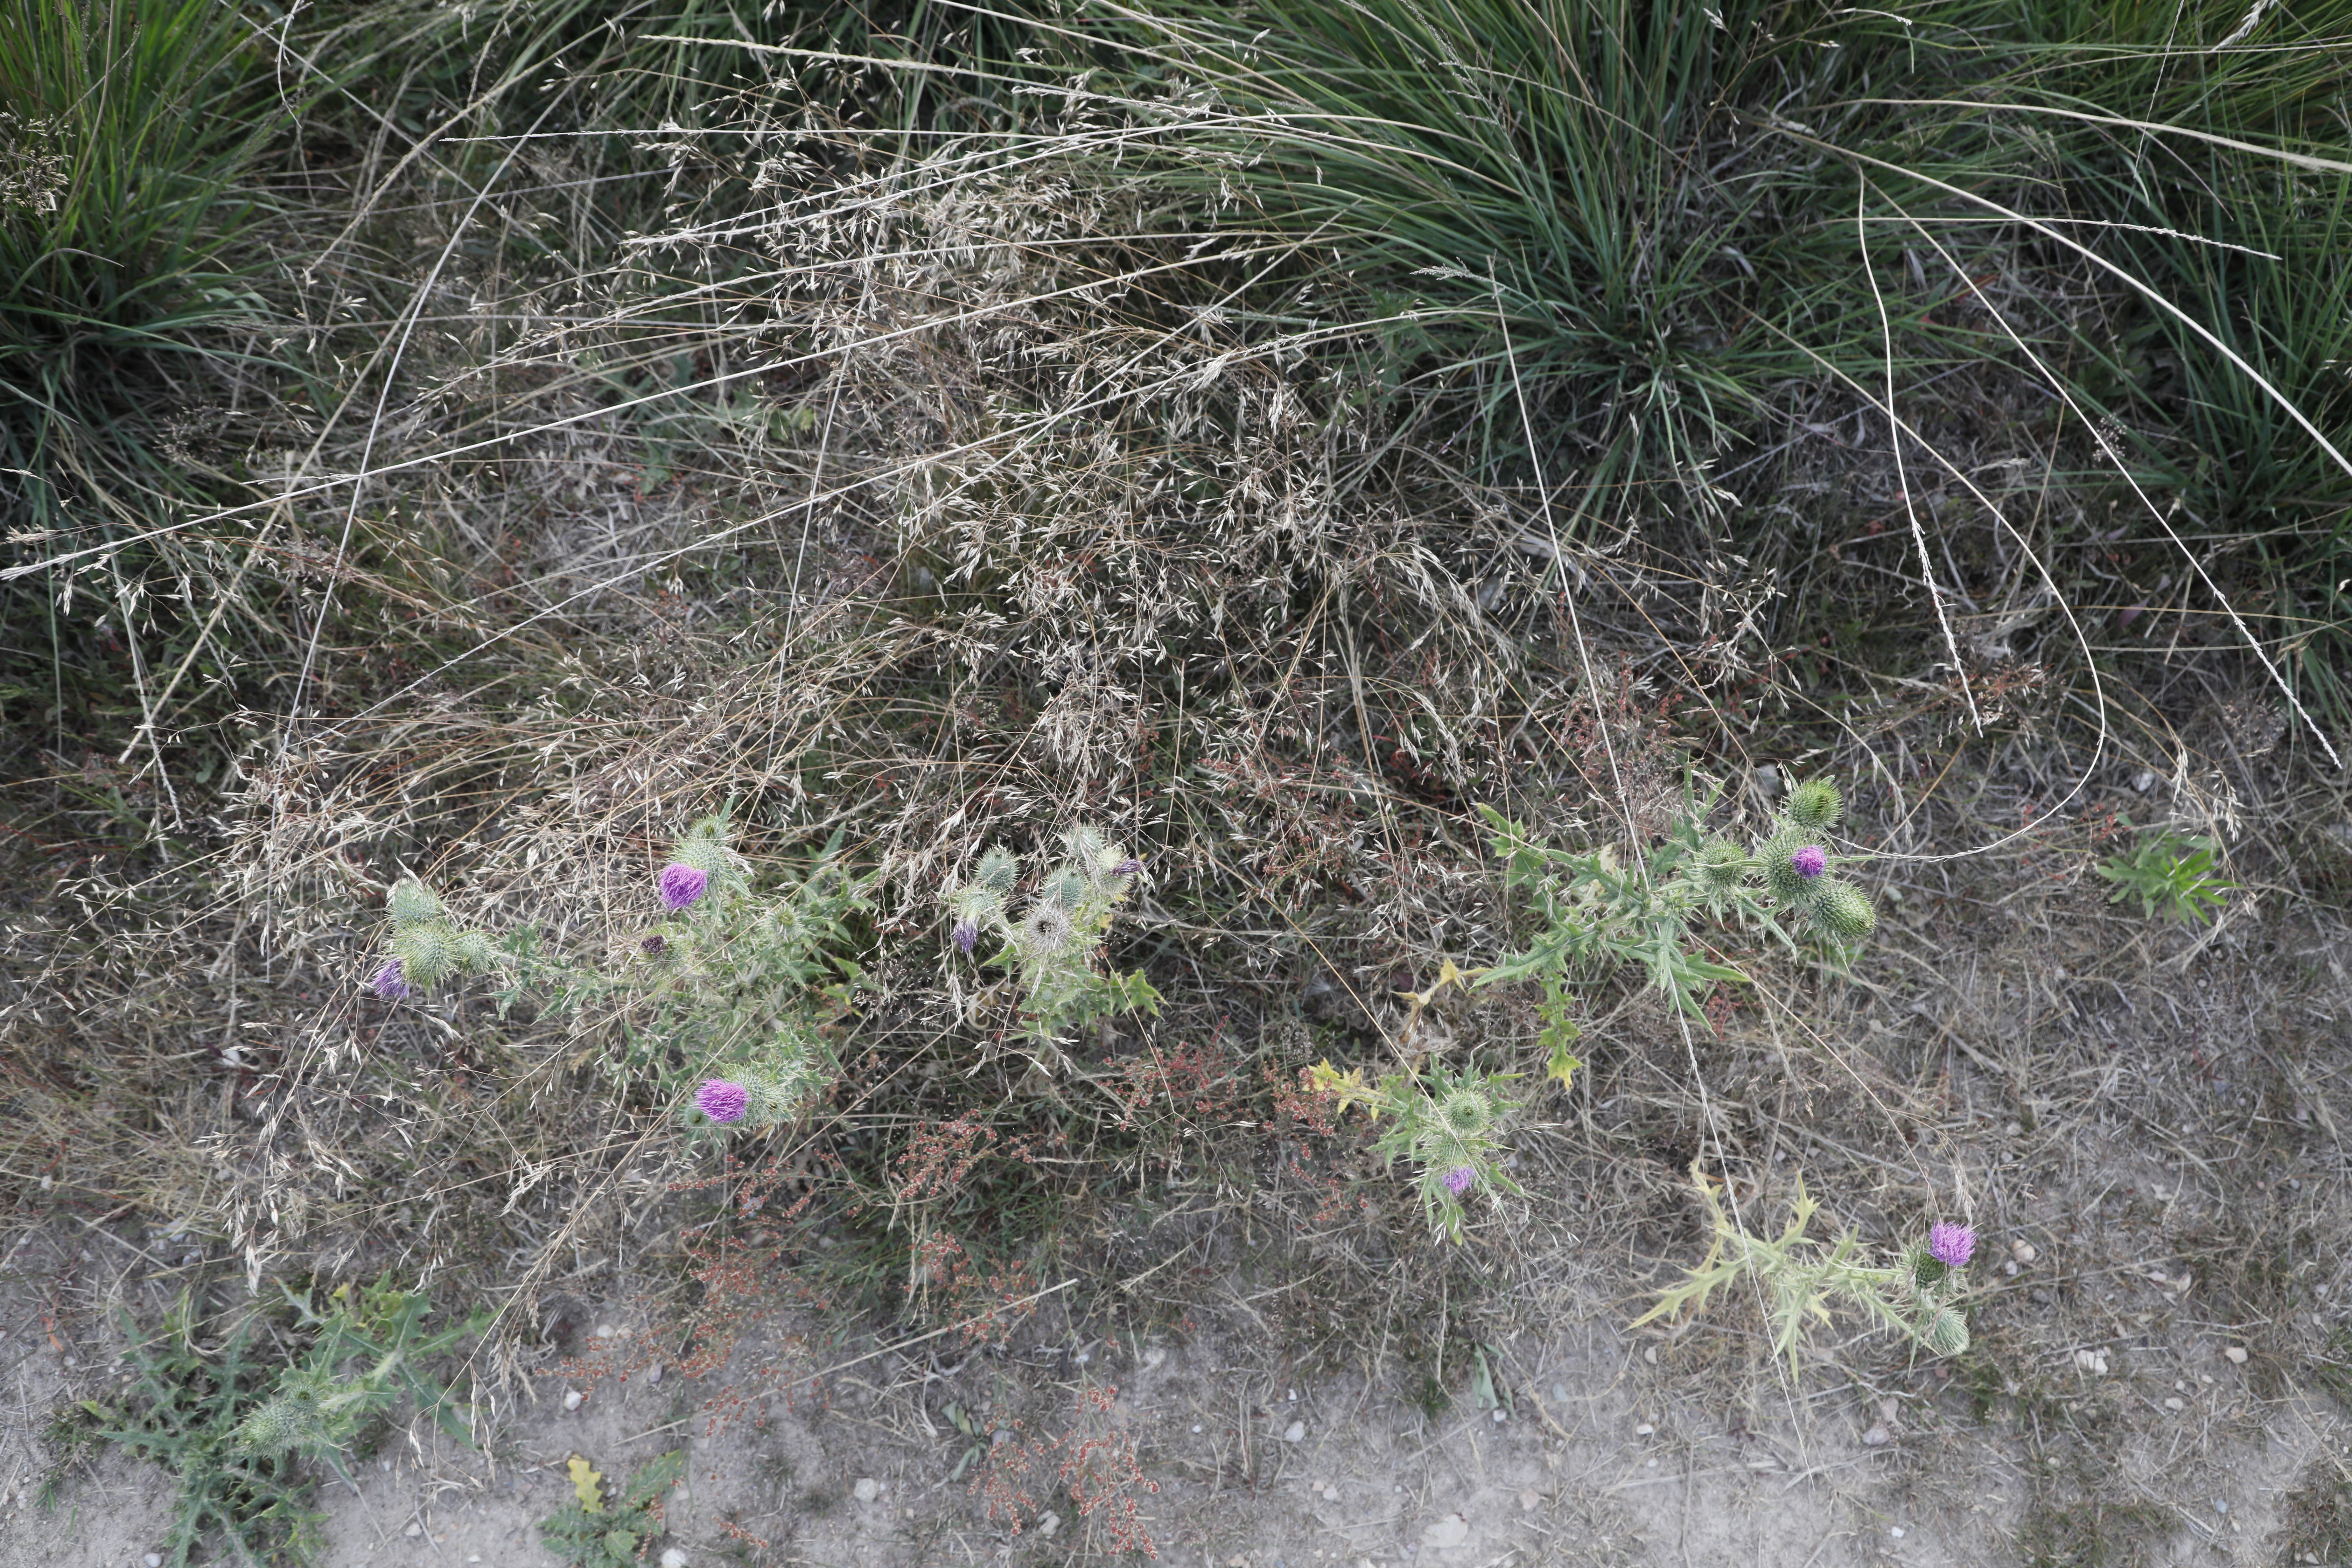
Plant species: Cirsium vulgare